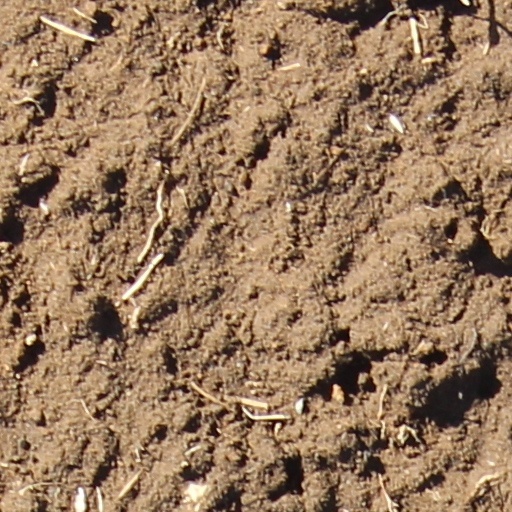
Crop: wheat